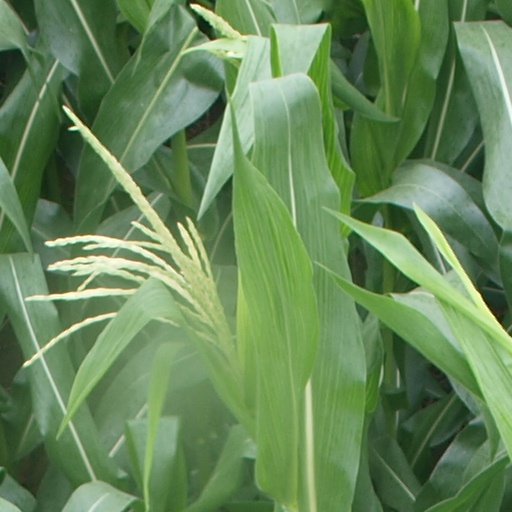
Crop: maize; corn